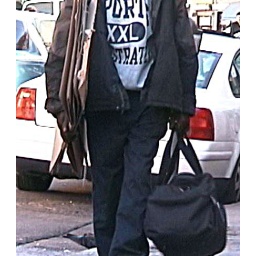
A homeless man carries his cardboard box house under one arm and his life's belongings in the other hand.